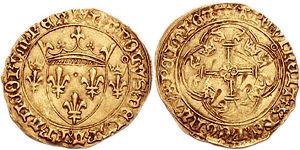
Jacques Cœur est un marchand français, négociant, banquier et armateur. Il fut le premier Français à établir et entretenir des relations commerciales suivies avec les pays du Levant. En 1439, Charles VII le nomme Grand Argentier du royaume de France. Il se lance dans de nombreuses entreprises commerciales et industrielles, et amasse une fortune considérable qui lui permet d’aider Charles VII, à l’époque « le petit Roi de Bourges », à reconquérir son territoire occupé par les Anglais. Mais sa réussite éclatante l’amène à la disgrâce : en invoquant diverses accusations, ses rivaux et ses nombreux débiteurs, dont le roi, provoquent sa chute en 1451. Emprisonné puis banni en 1456, il meurt à Chios en Grèce lors d’une expédition contre les Turcs.